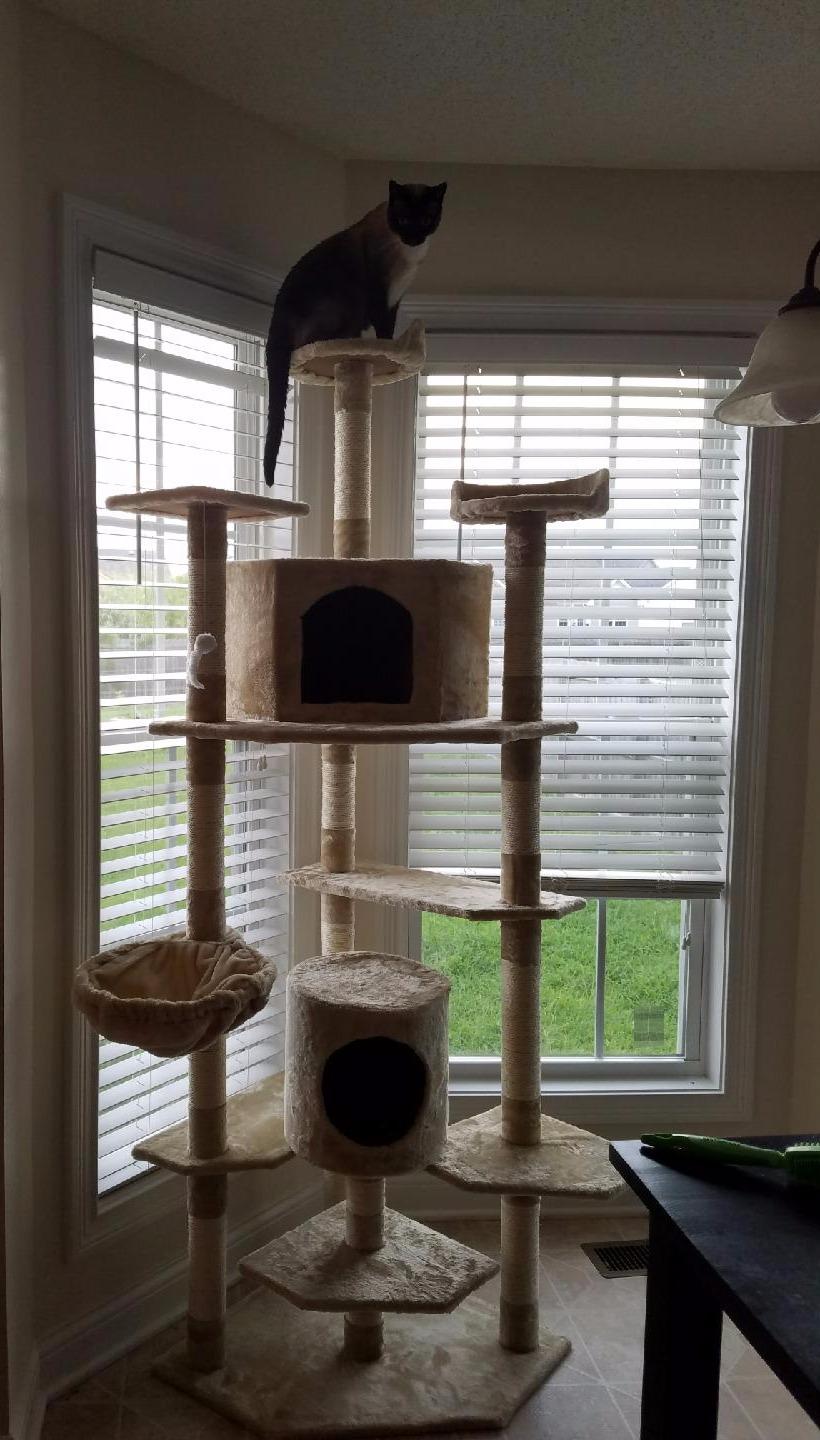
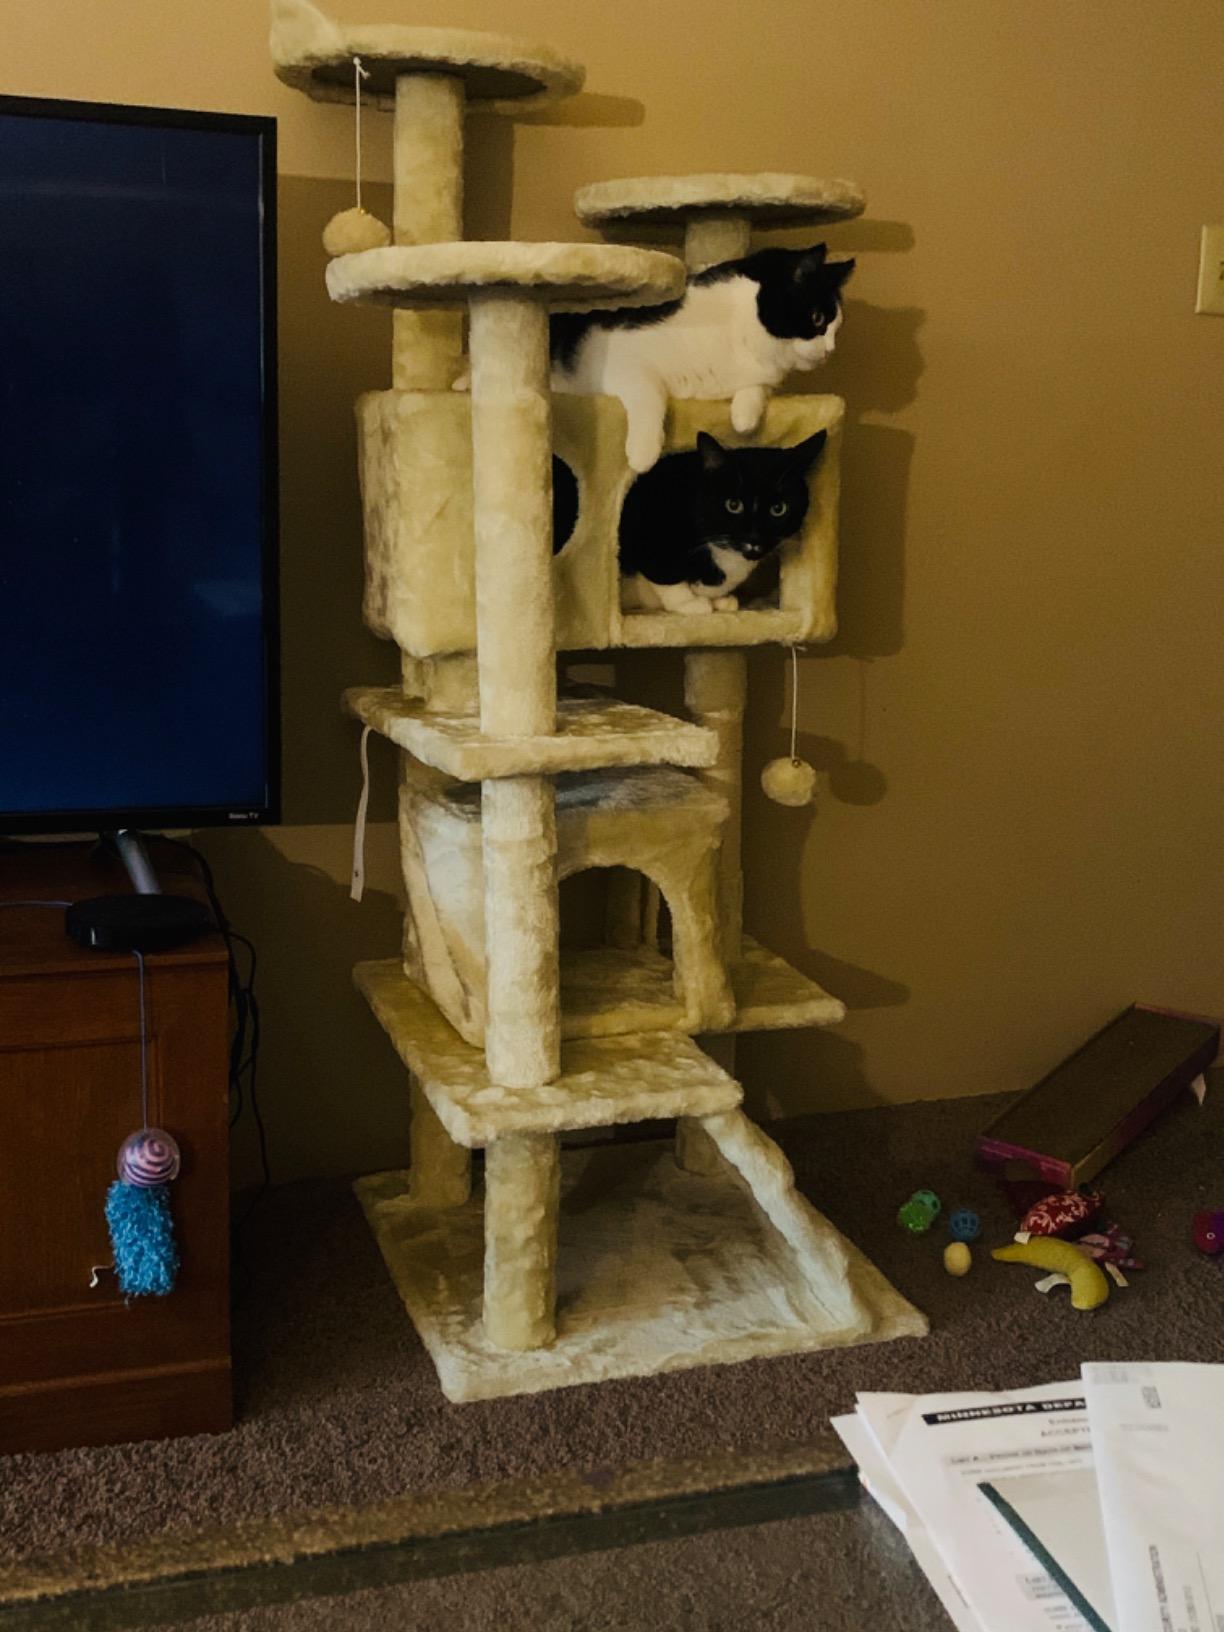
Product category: items_cat tree
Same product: no